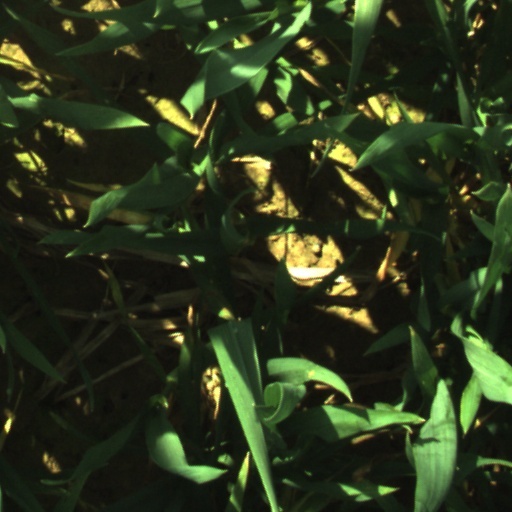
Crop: wheat